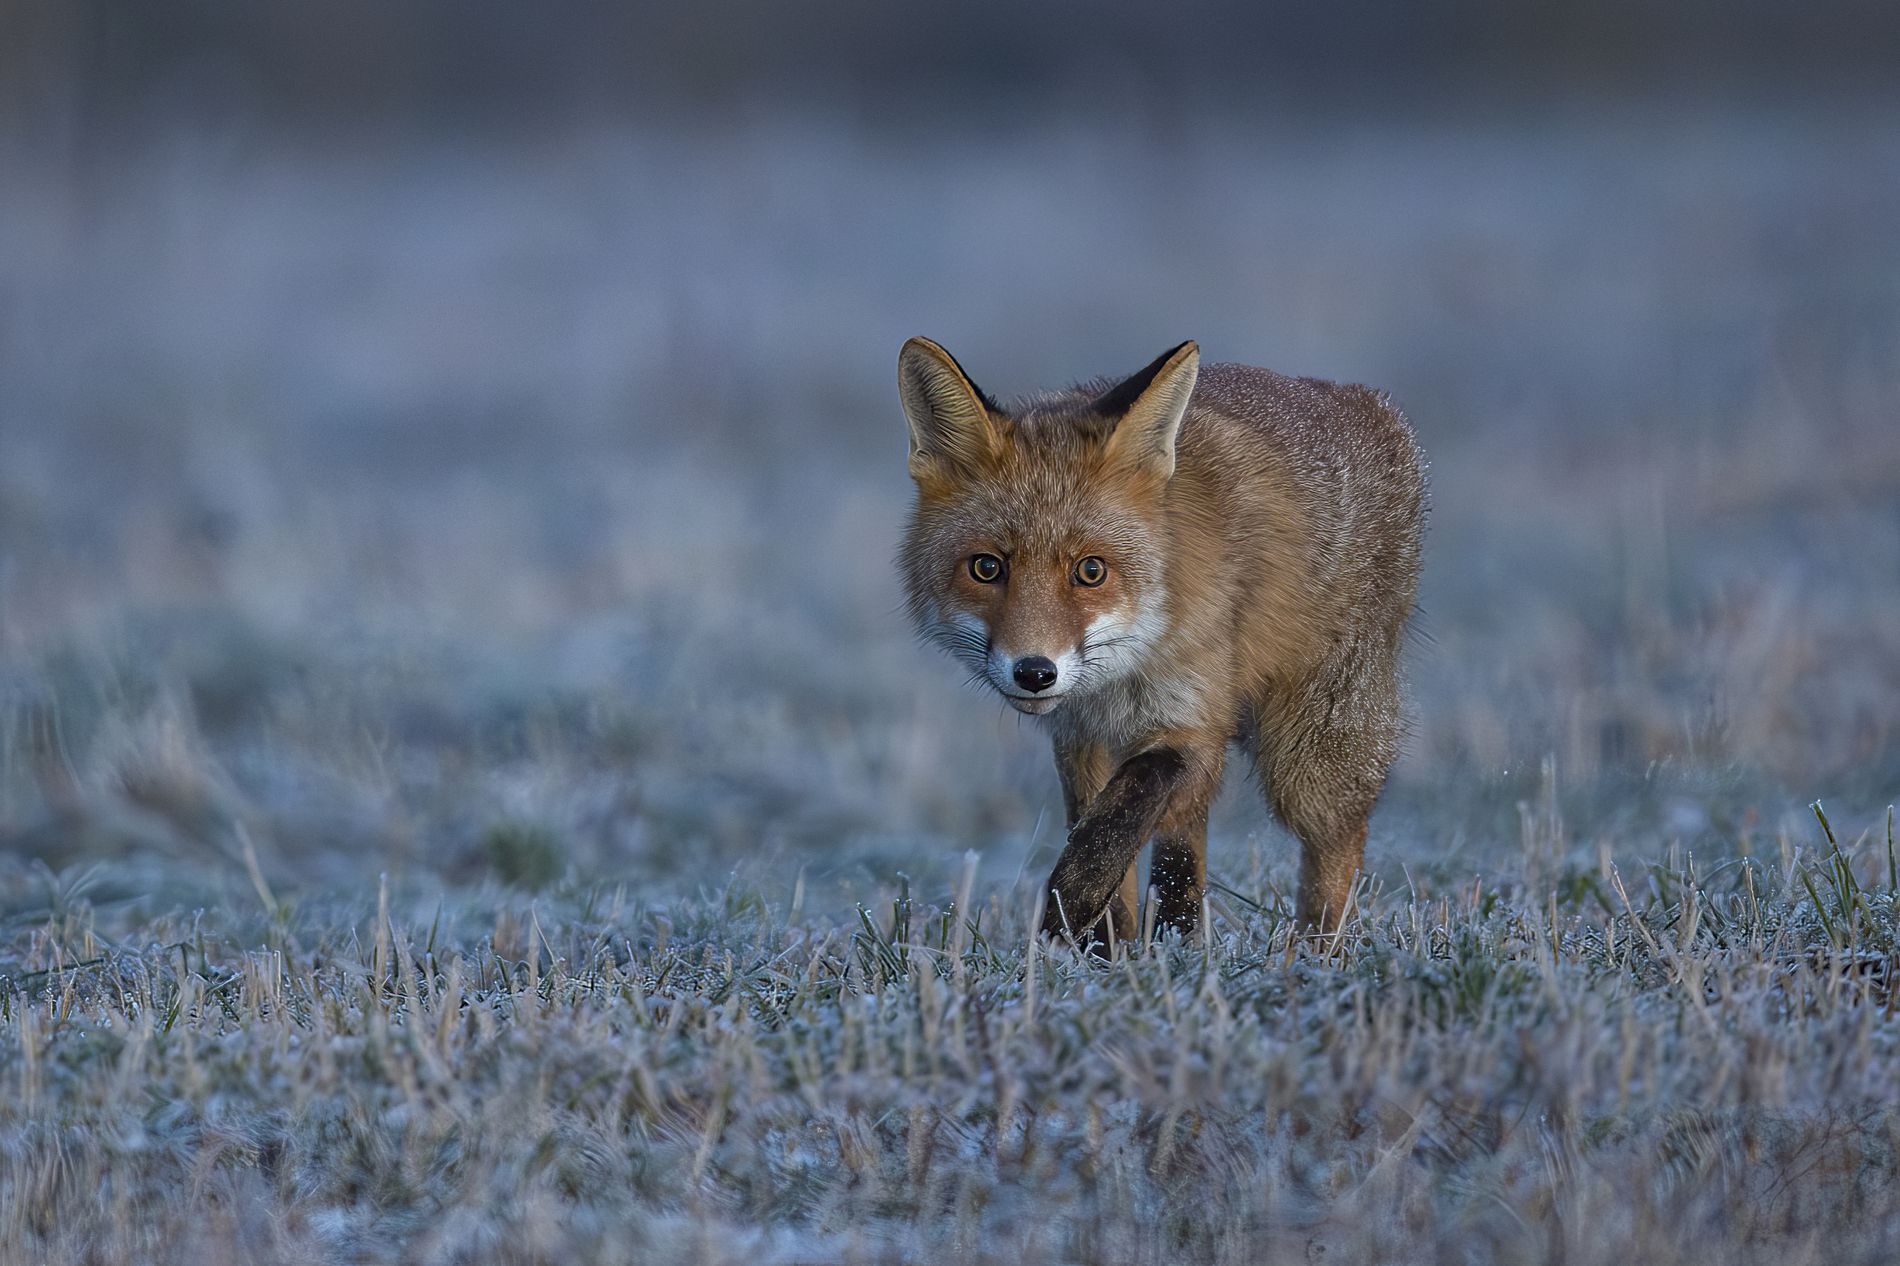
Red Fox in a Grassy Forest
The image shows a red fox with scary eyes focused on something. It is walking in a grassy forest.
The image shows a red fox. The lighting is natural and diffused, clearly showing the fur of the fox and the details of its face. The color palette consists of harmonious and balanced tones. The fox's terrifying gaze conveys cunning and evil. The overall atmosphere is frightening
Labels: Animal, Canine, Fox, Kit Fox, Mammal, Wildlife, Dog, Pet, Red Fox, Grey Fox, Coyote, Red Wolf, Wolf, Forest
Camera: Canon Canon EOS-1D X Mark II
Lens: EF600mm f/4L IS II USM, Canon EF 600mm f/4.0L IS II USM
Aperture: F4
Exposure: 1/1000 sec
ISO: 2500
Focal length: 600.0 mm